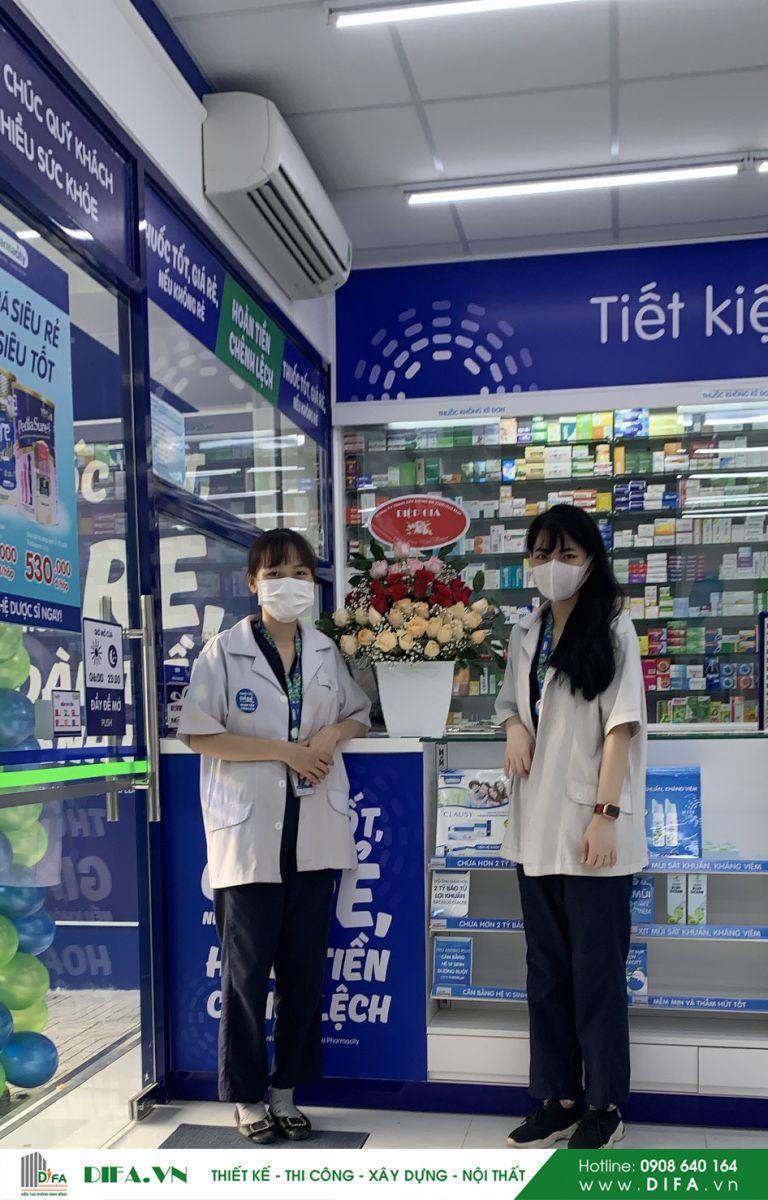
hai người phụ nữ đang đeo khẩu trang màu trắng